Kings City

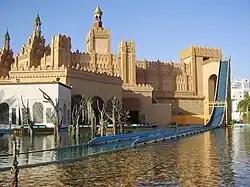

Kings City ("עיר המלכים" in Hebrew) was a biblical theme park in Eilat, Israel, which opened in June 2005. It was owned by Africa Israel, Elran d.d. Real Estate Limited and a Swiss investor. The park could handle 4500 visitors per day. It closed in June 2015.